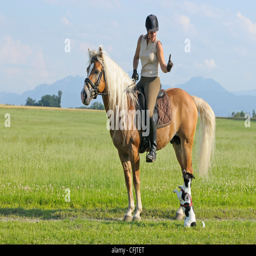
rider on back of a horse with a dog aside